Lake Tahoe Concours d'Elegance

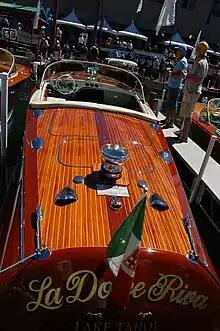
An example of a first-place winning Riva Tritone.

There are many classes in the show, to cover all types of wooden boats, from Hackercrafts to Stancrafts, and all other in between. This is a list of the classes from the 2011 Concours.